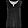
Label: Shirt